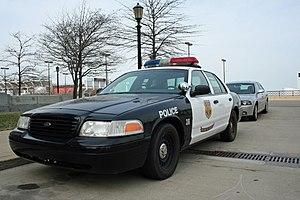
La Cleveland Division of Police est le service de police de la ville américaine de Cleveland, dans l'Ohio. Elle a été établie en 1868.